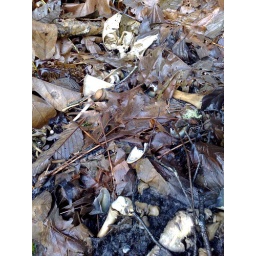
I took a break on my road trip to hike around in the forest in Oregon, and I found a dead deer.